Michael Peter Davis

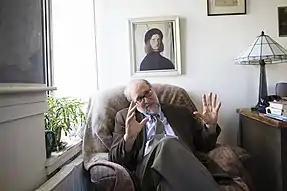

Michael Peter Davis (born December 19, 1947) is an American philosopher and educator. He is a professor of philosophy at Sarah Lawrence College.